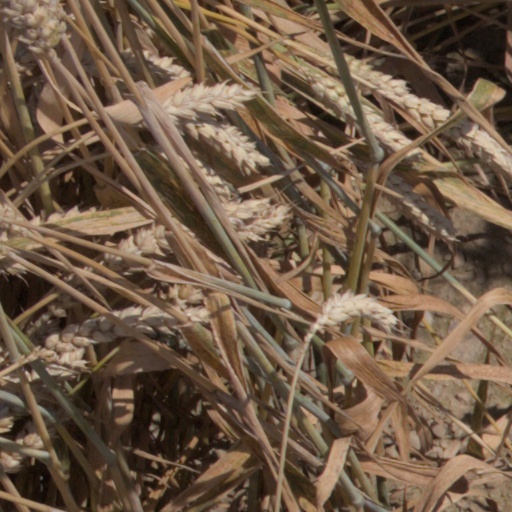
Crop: wheat